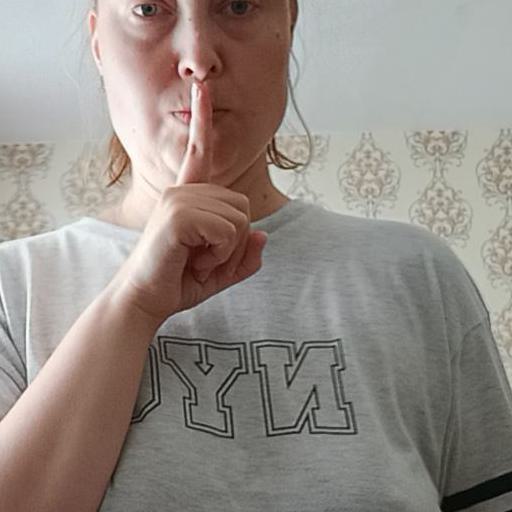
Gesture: mute